Ophthalmology

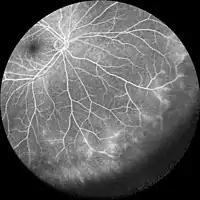
Fluorescein angiography

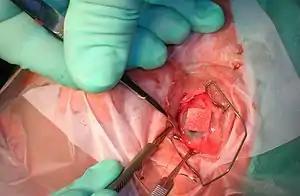
An ophthalmologist performing surgery

Following are examples of examination methods performed during an eye examination that enables diagnosis